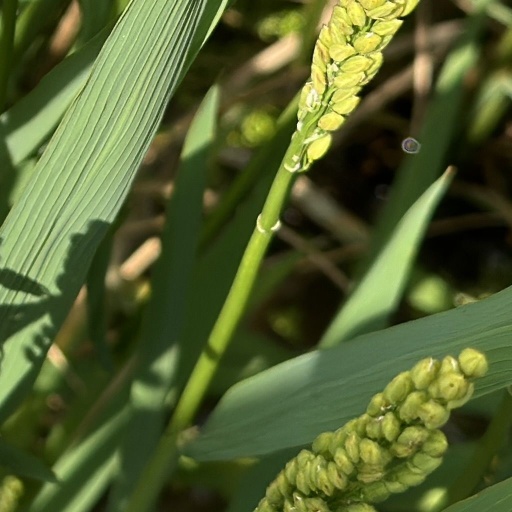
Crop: rice